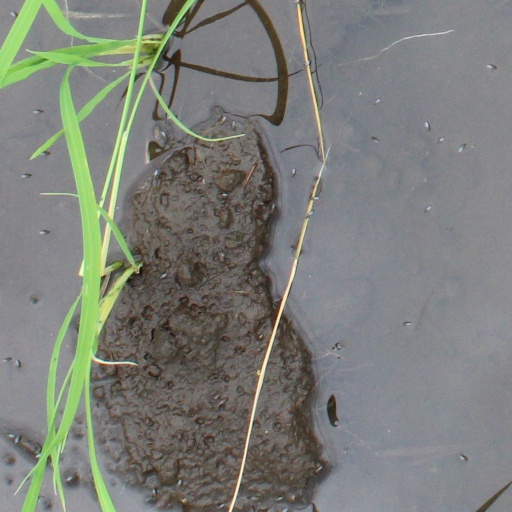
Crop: rice